List of Mac models grouped by CPU type

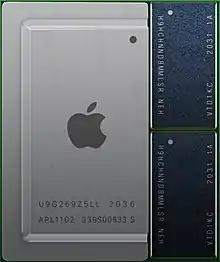
An Apple M1 processor

The M1 is a system on a chip fabricated by TSMC on the 5 nm process and contains 16 billion transistors. Its CPU cores are the first to be used in a Mac processor designed by Apple and the first to use the ARM instruction set architecture. It has 8 CPU cores (4 performance and 4 efficiency), up to 8 GPU cores, and a 16-core Neural Engine, as well as LPDDR4X memory with a bandwidth of 68 GB/s.